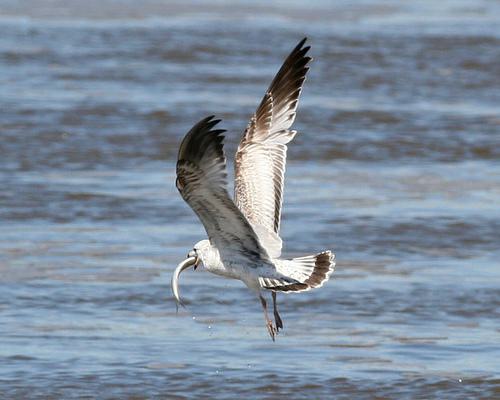
A photo of a ring billed gull